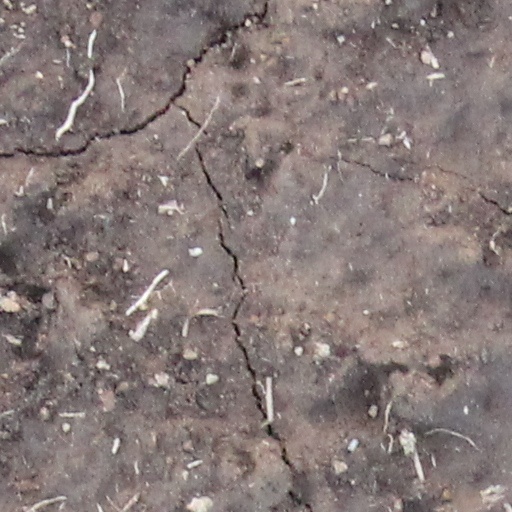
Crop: wheat